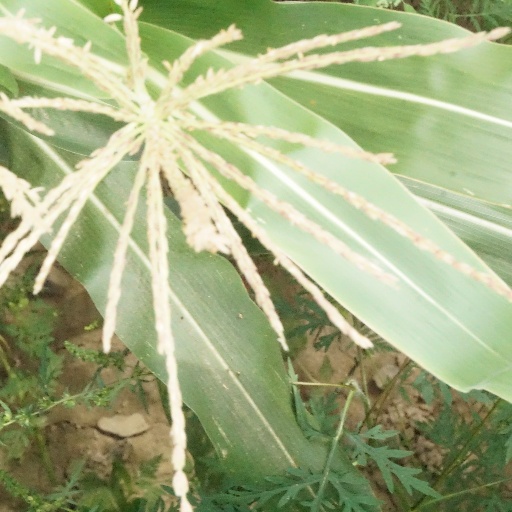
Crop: maize; corn